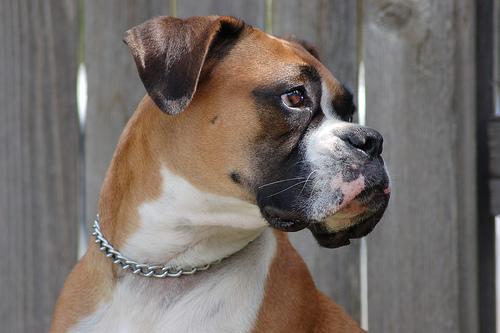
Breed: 225-n000082-boxer